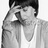
Emotion: sad